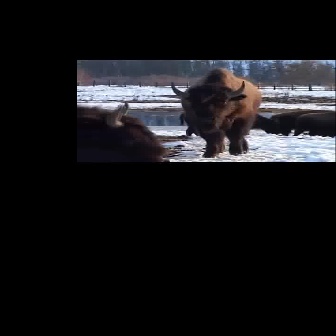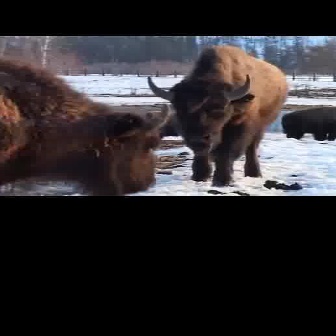
  Please identify the target specified by the bounding box [169,67,260,159] in the first image and locate it in the second image. Return the coordinates in [x_min,y_min,x_max,y_max] format.
Answer: [145,45,288,188]